Animal welfare and rights in India

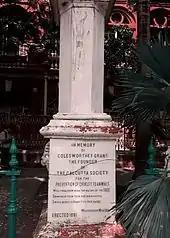
Colesworthey piller

Animal experimentation began in India in the 1860s when Britain began introducing new drugs to the colony. Moved by the suffering of Indian strays and draught animals, Colesworthey Grant founded the first Indian Society for the Prevention of Cruelty to Animals (SPCA) in 1861 in Calcutta. The Indian SPCAs successfully lobbied for anti-cruelty legislation in the 1860s, which was extended to all of India in 1890–91. An obelisk was established in memory of the Colesworthey just in front of the Writers' Building.